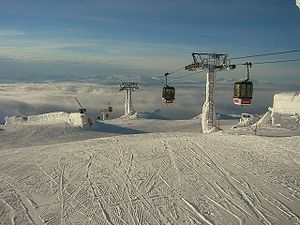
Gondolbane
12-passagers gondollift i Åre, Sverige
En gondolbane eller gondollift er en svævebane, som støttes og trækkes af kabler oven over de beholdere, som den trækker. Den består af et kredsløb af metalkabler, som er trukket mellem to stationer, nogle gange også med mellem-støttetårne. Kablet trækkes af et trækhjul i en terminal, som typisk er forbundet til en motor oftest en elektromotor. Afhængigt af en kombination af kablernes brug og hvad de transporterer så kan kapaciteten, prisen og funktionaliteten variere betragteligt.